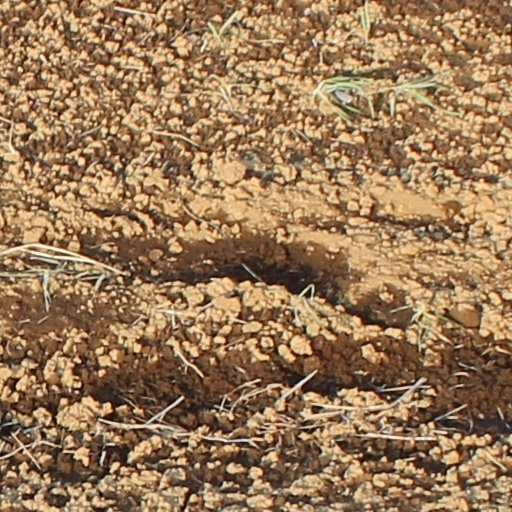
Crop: wheat